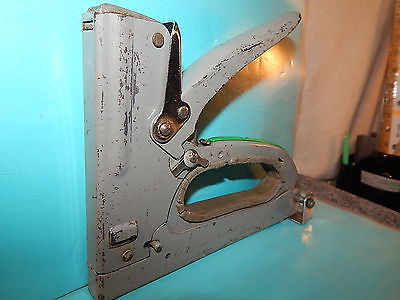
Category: stapler